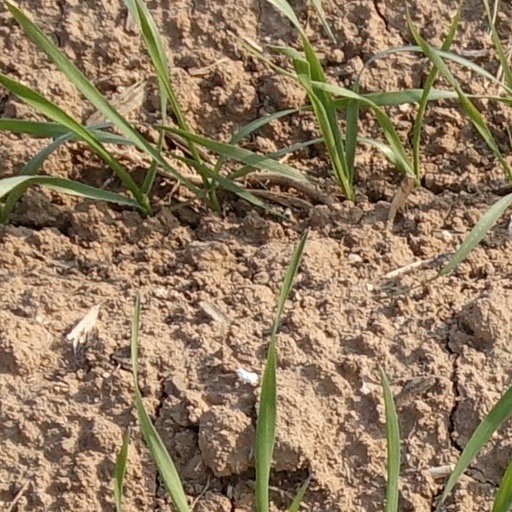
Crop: wheat